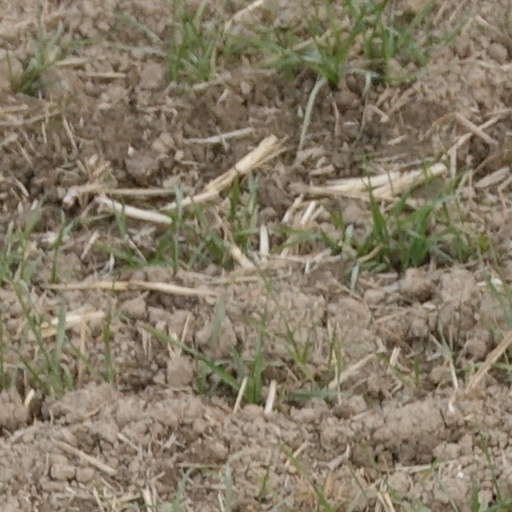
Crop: wheat